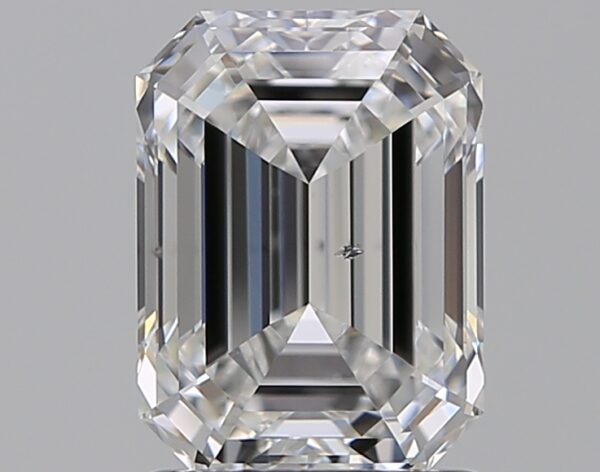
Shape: emerald
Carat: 1.61
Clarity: SI1
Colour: E
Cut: EX
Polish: EX
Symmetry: EX
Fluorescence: N
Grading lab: GIA
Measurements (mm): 7.71 x 5.69 x 3.89